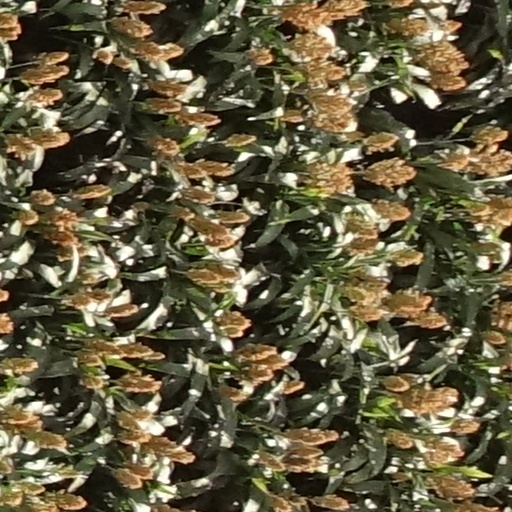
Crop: sorghum